Cancionero de Baena

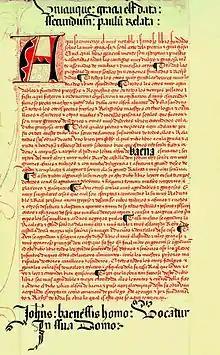
Image of "Cancionero de Baena"

The Cancionero de Baena ("Songbook of Baena") was compiled between around 1426 to 1430 by the Marrano Juan Alfonso de Baena for the king John II of Castile and the Constable of Castile Álvaro de Luna. Its full title is "Cancionero del Judino Juan Alfonso de Baena".